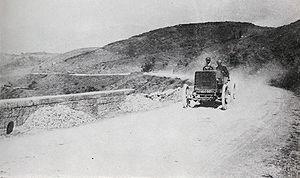
La Course de côte della Consuma était une compétition automobile italienne pour voitures de course et motocyclettes, disputée avant-guerre essentiellement à la mi-juin puis en octobre, sur un trajet d'environ 15 kilomètres. Elle fut organisée par le Club Automobilisti Fiorentini, devenu l'Automobile Club di Firenze. Elle est la deuxième course de côte recensée en Italie, et elle a donné lieu à 26 courses en 63 ans.